Ålum Runestones

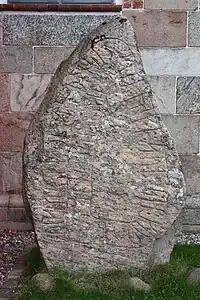
DR 96, the Ålum 3 stone.

The inscription on Ålum 3, listed as DR 96 in the Rundata catalog, consists of runic text in the younger futhark that follows the outline of the stone. The inscription on the gneiss stone, which is in height, is classified as being carved in runestone style RAK. On the reverse side of the inscription is carved a rider on a horse carrying a shield and a pole and possibly wearing a helmet, although the top of the rider's head has worn away. Several other Scandinavian runestones include depictions of horses, including N 61 in Alstad, Sö 101 in Ramsundsberget, Sö 226 in Norra Stutby, Sö 239 in Häringe, Sö 327 in Göksten, U 375 in Vidbo, U 488 in Harg, U 599 in Hanunda, U 691 in Söderby, U 855 in Böksta, U 901 in Håmö, U 935 at the Uppsala Cathedral, and U 1003 in Frötuna. The Ålum 3 stone was discovered in 1890 at the foot of the church hill, which is considered to be the original location of the stone, and has been erected in the church cemetery.